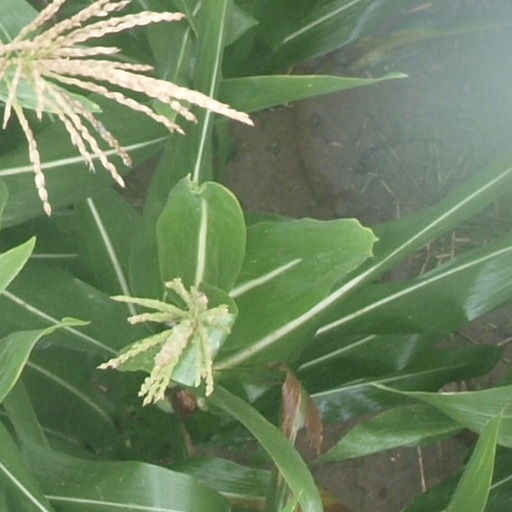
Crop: maize; corn